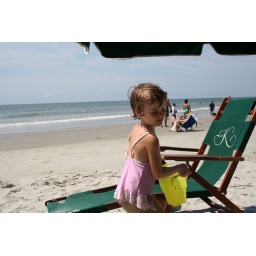
Boo bringing water for the sand castle she and Gaby are constructing in the umbrella shade.